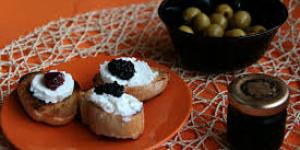
queso con caviar